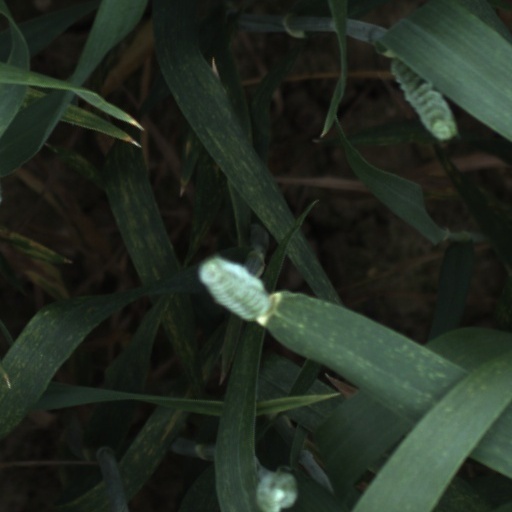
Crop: wheat